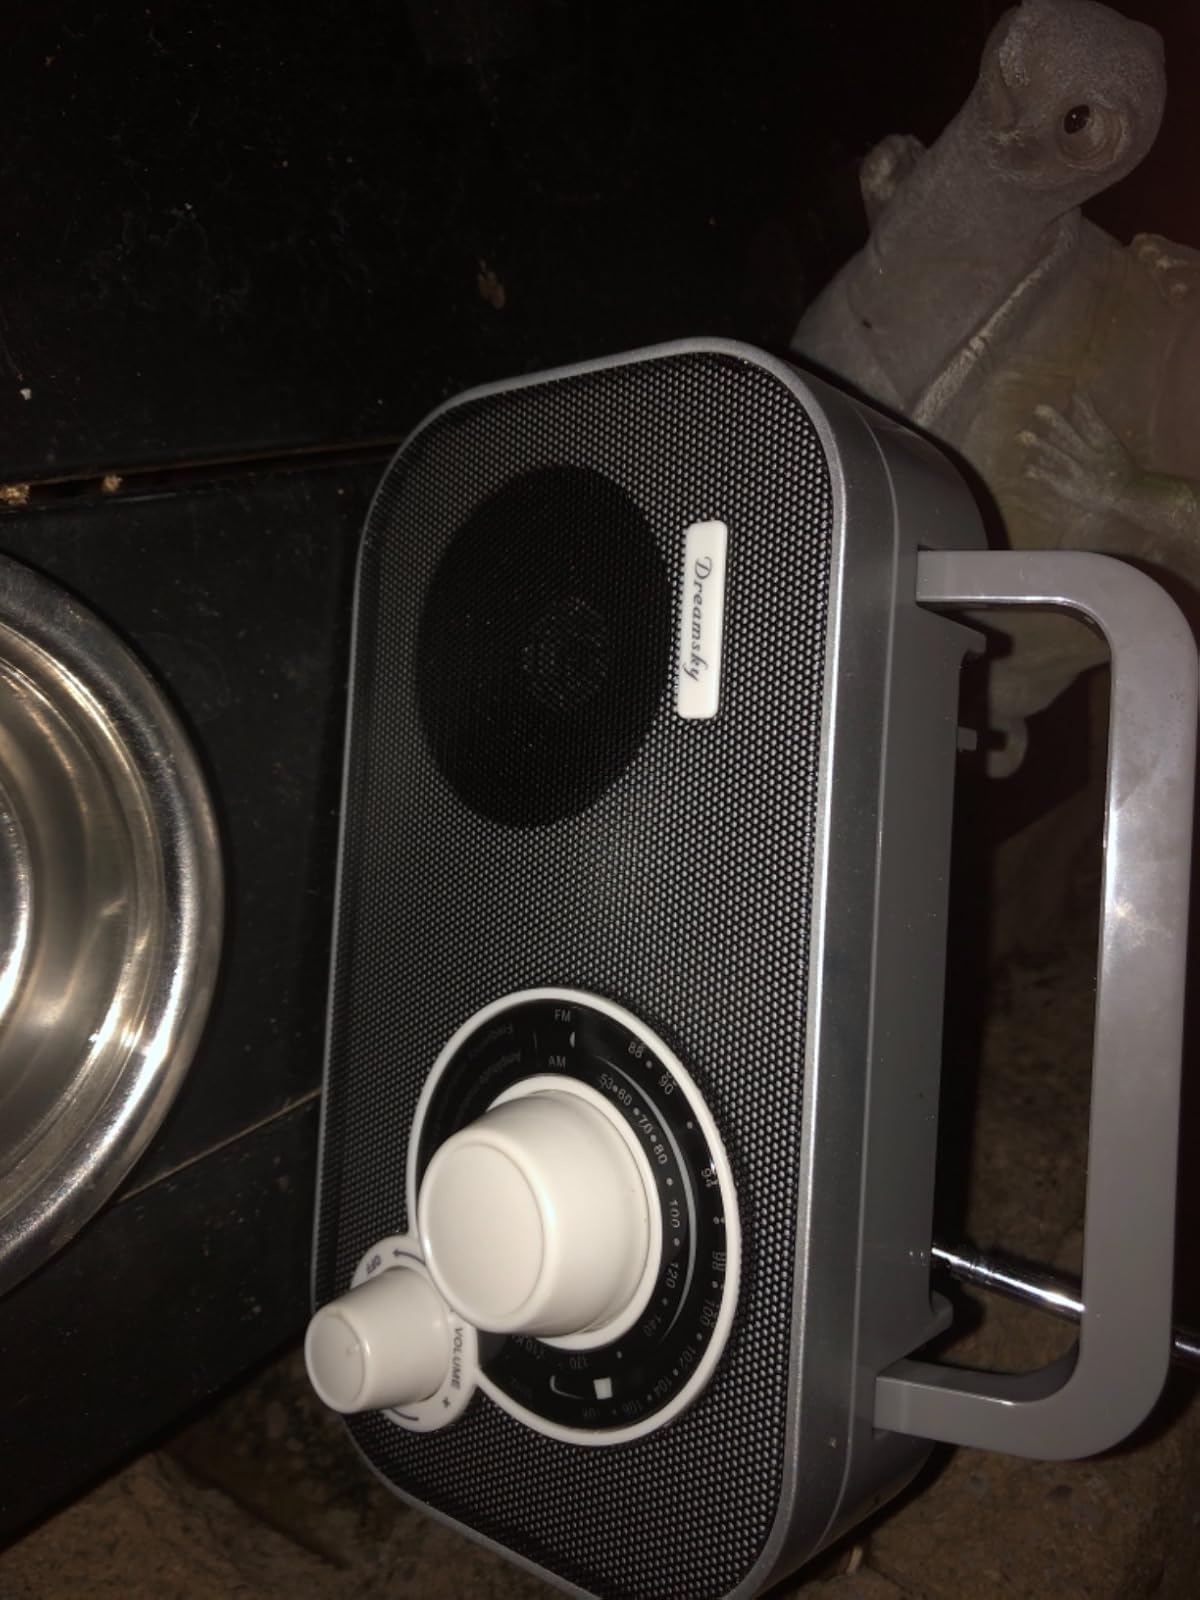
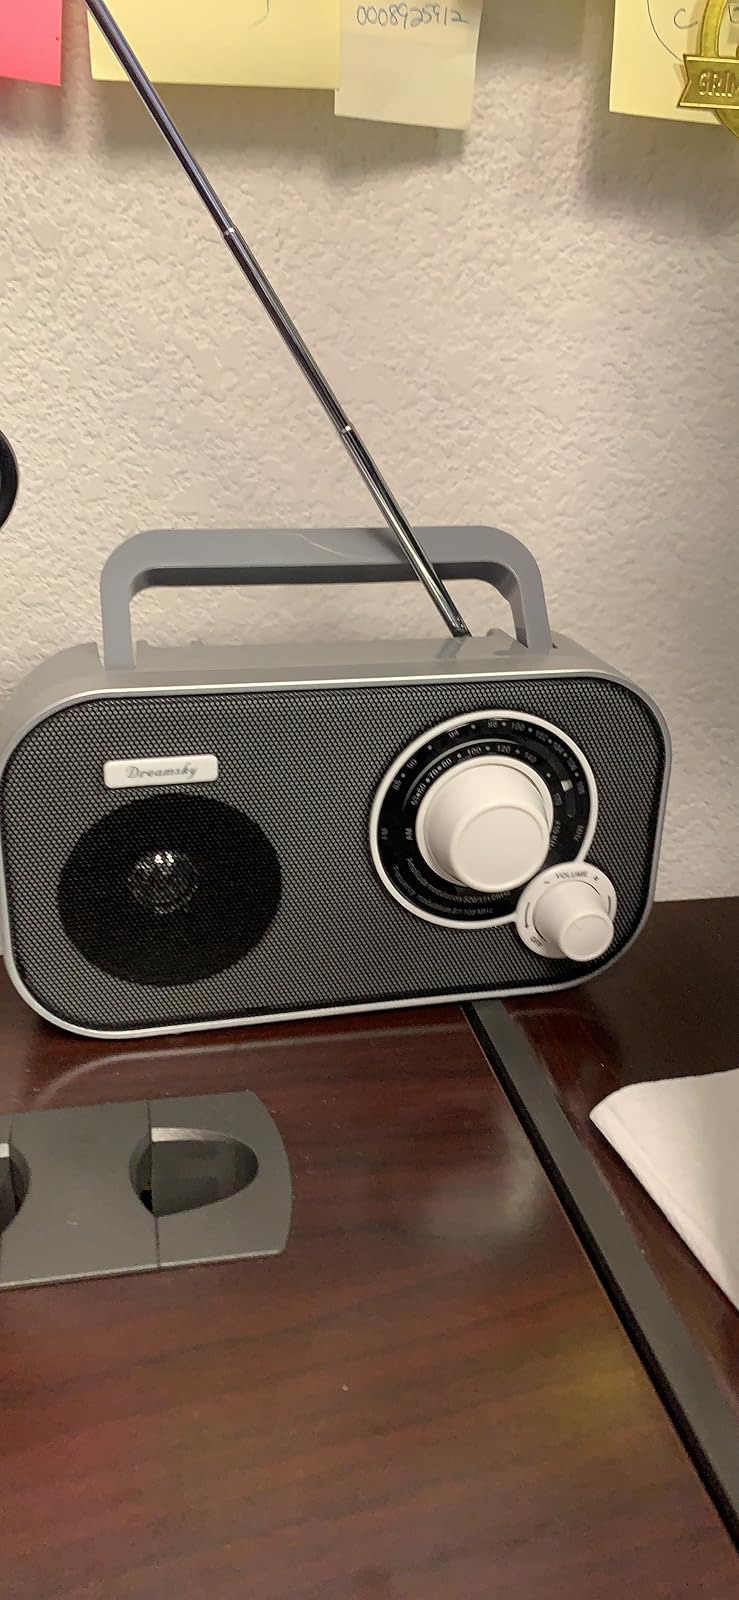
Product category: radio
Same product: yes